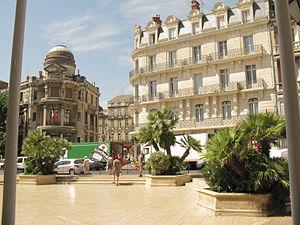
Place Gabriel Péri à Béziers (Hérault), France.